Professor Layton and the Last Specter

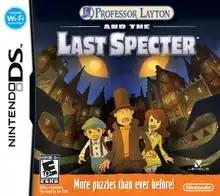
North American box art. Characters, from left to right: Luke Triton, Hershel Layton, and Emmy Altava

Professor Layton and the Last Specter, known in Europe as Professor Layton and the Spectre's Call, is a puzzle adventure video game produced by Level-5 for the Nintendo DS handheld game console. "Last Specter" is the fourth game in the "Professor Layton" series, and is a prequel that takes place three years before the first trilogy, detailing how Professor Layton met his apprentice, Luke Triton, as well as introducing Layton's assistant Emmy Altava.